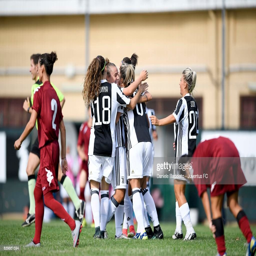
team celebrating during the match between people .